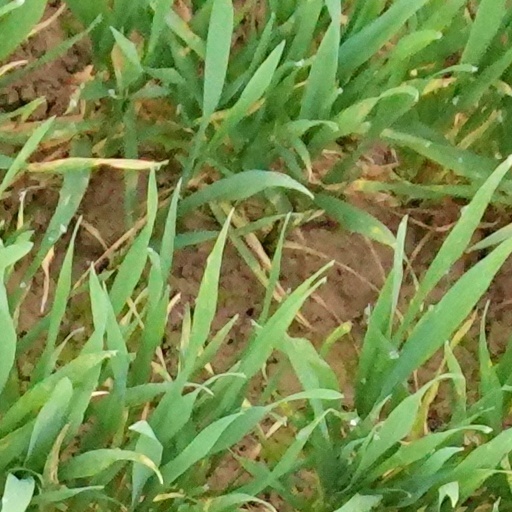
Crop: wheat